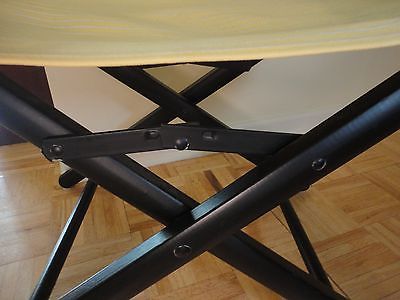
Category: chair